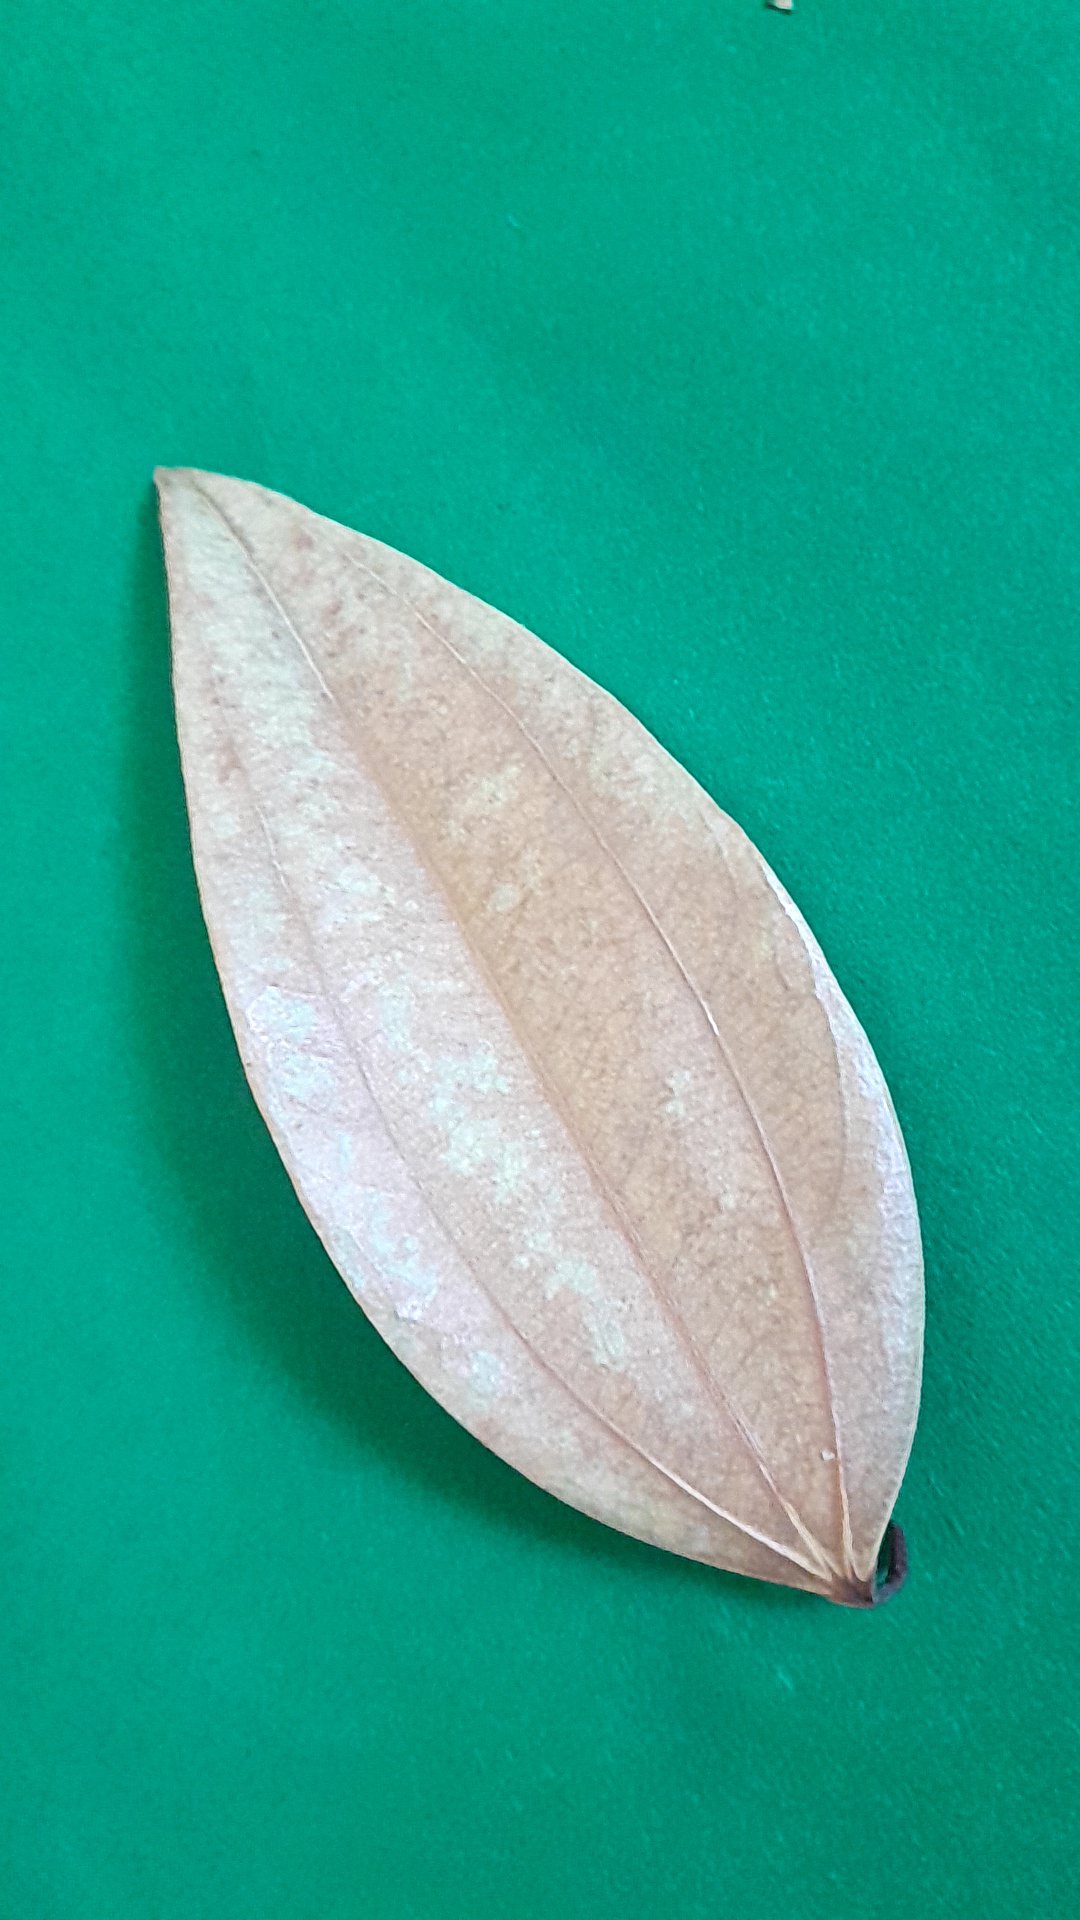
Label: Dry Leaf